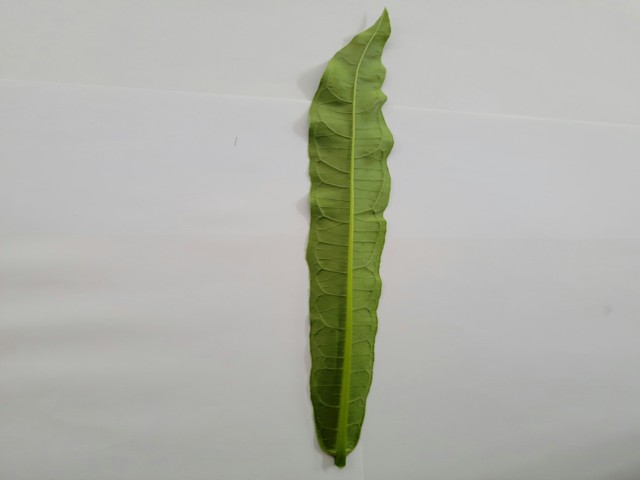
Plant: bamonhati